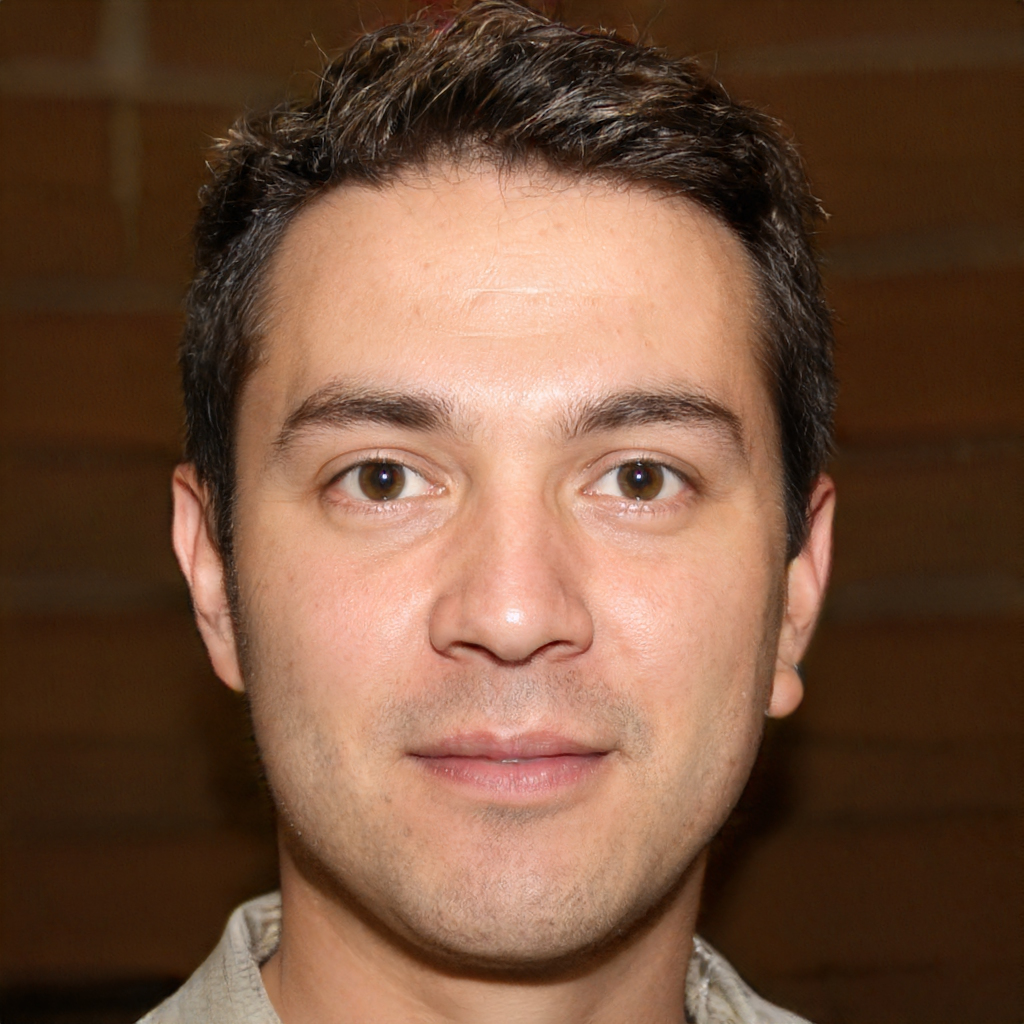
Gender: Male